Punic-Roman towers in Malta

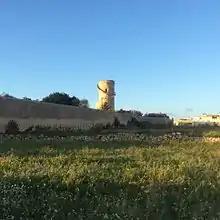
Xlejli Tower, which might have Roman origins

The Xlejli Tower in Gudja, which is still in good condition, also possibly has Roman origins. According to historian , an urn full of Roman copper medals was found at the tower, and its round shape makes it similar to other Roman towers in Malta. However, according to other sources, the tower was built in the 12th or 13th century AD.